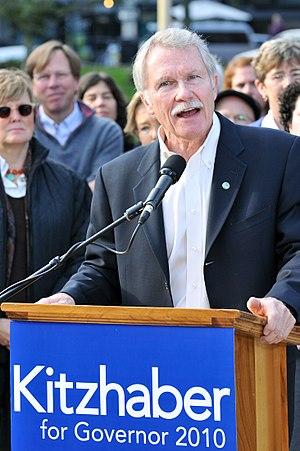
John Albert Kitzhaber, né le 5 mars 1947 à Colfax, est un médecin et homme politique américain, membre du Parti démocrate.